Bob Wickman

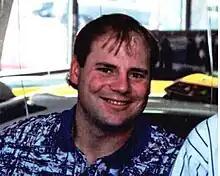
Wickman as a Yankee in 1996

Wickman's career with the Yankees began with a superb record of 20–5 in his first two seasons (1992–1993), including a 14–4 mark in 1993. In the strike-shortened 1994 season, Wickman appeared in an American League-high 53 games, all in relief, and posted a 3.09 earned run average (ERA) for the league-leading Yankees. Though he slumped to a 4.05 ERA in 1995, he rebounded to pitch three shutout innings in the Division Series against the Seattle Mariners. The Yankees lost that series in five games to Seattle.